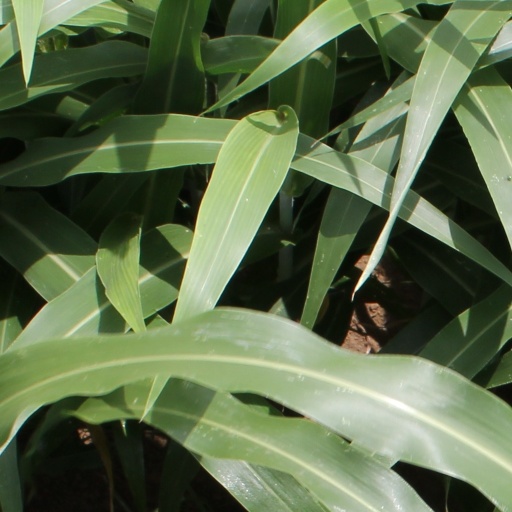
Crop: sorghum